Troy

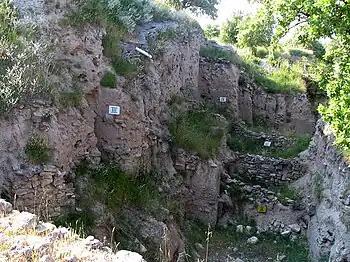
"Schliemann's Trench". Layers are marked with Roman numerals.

Troy continued to be occupied between 2300 BC and 1750 BC. However, little is known about these several layers due to Schliemann's careless excavation practices. In order to fully excavate the citadel of Troy II, he destroyed most remains from this period without first documenting them. These settlements appear to have been smaller and poorer than previous ones, though this interpretation could be merely the result of gaps in the surviving evidence. The settlements included a dense residential neighbourhood in the citadel. Walls from Troy II may have been reused as part of Troy III (c. 2350/2300-2200/2150 BC).